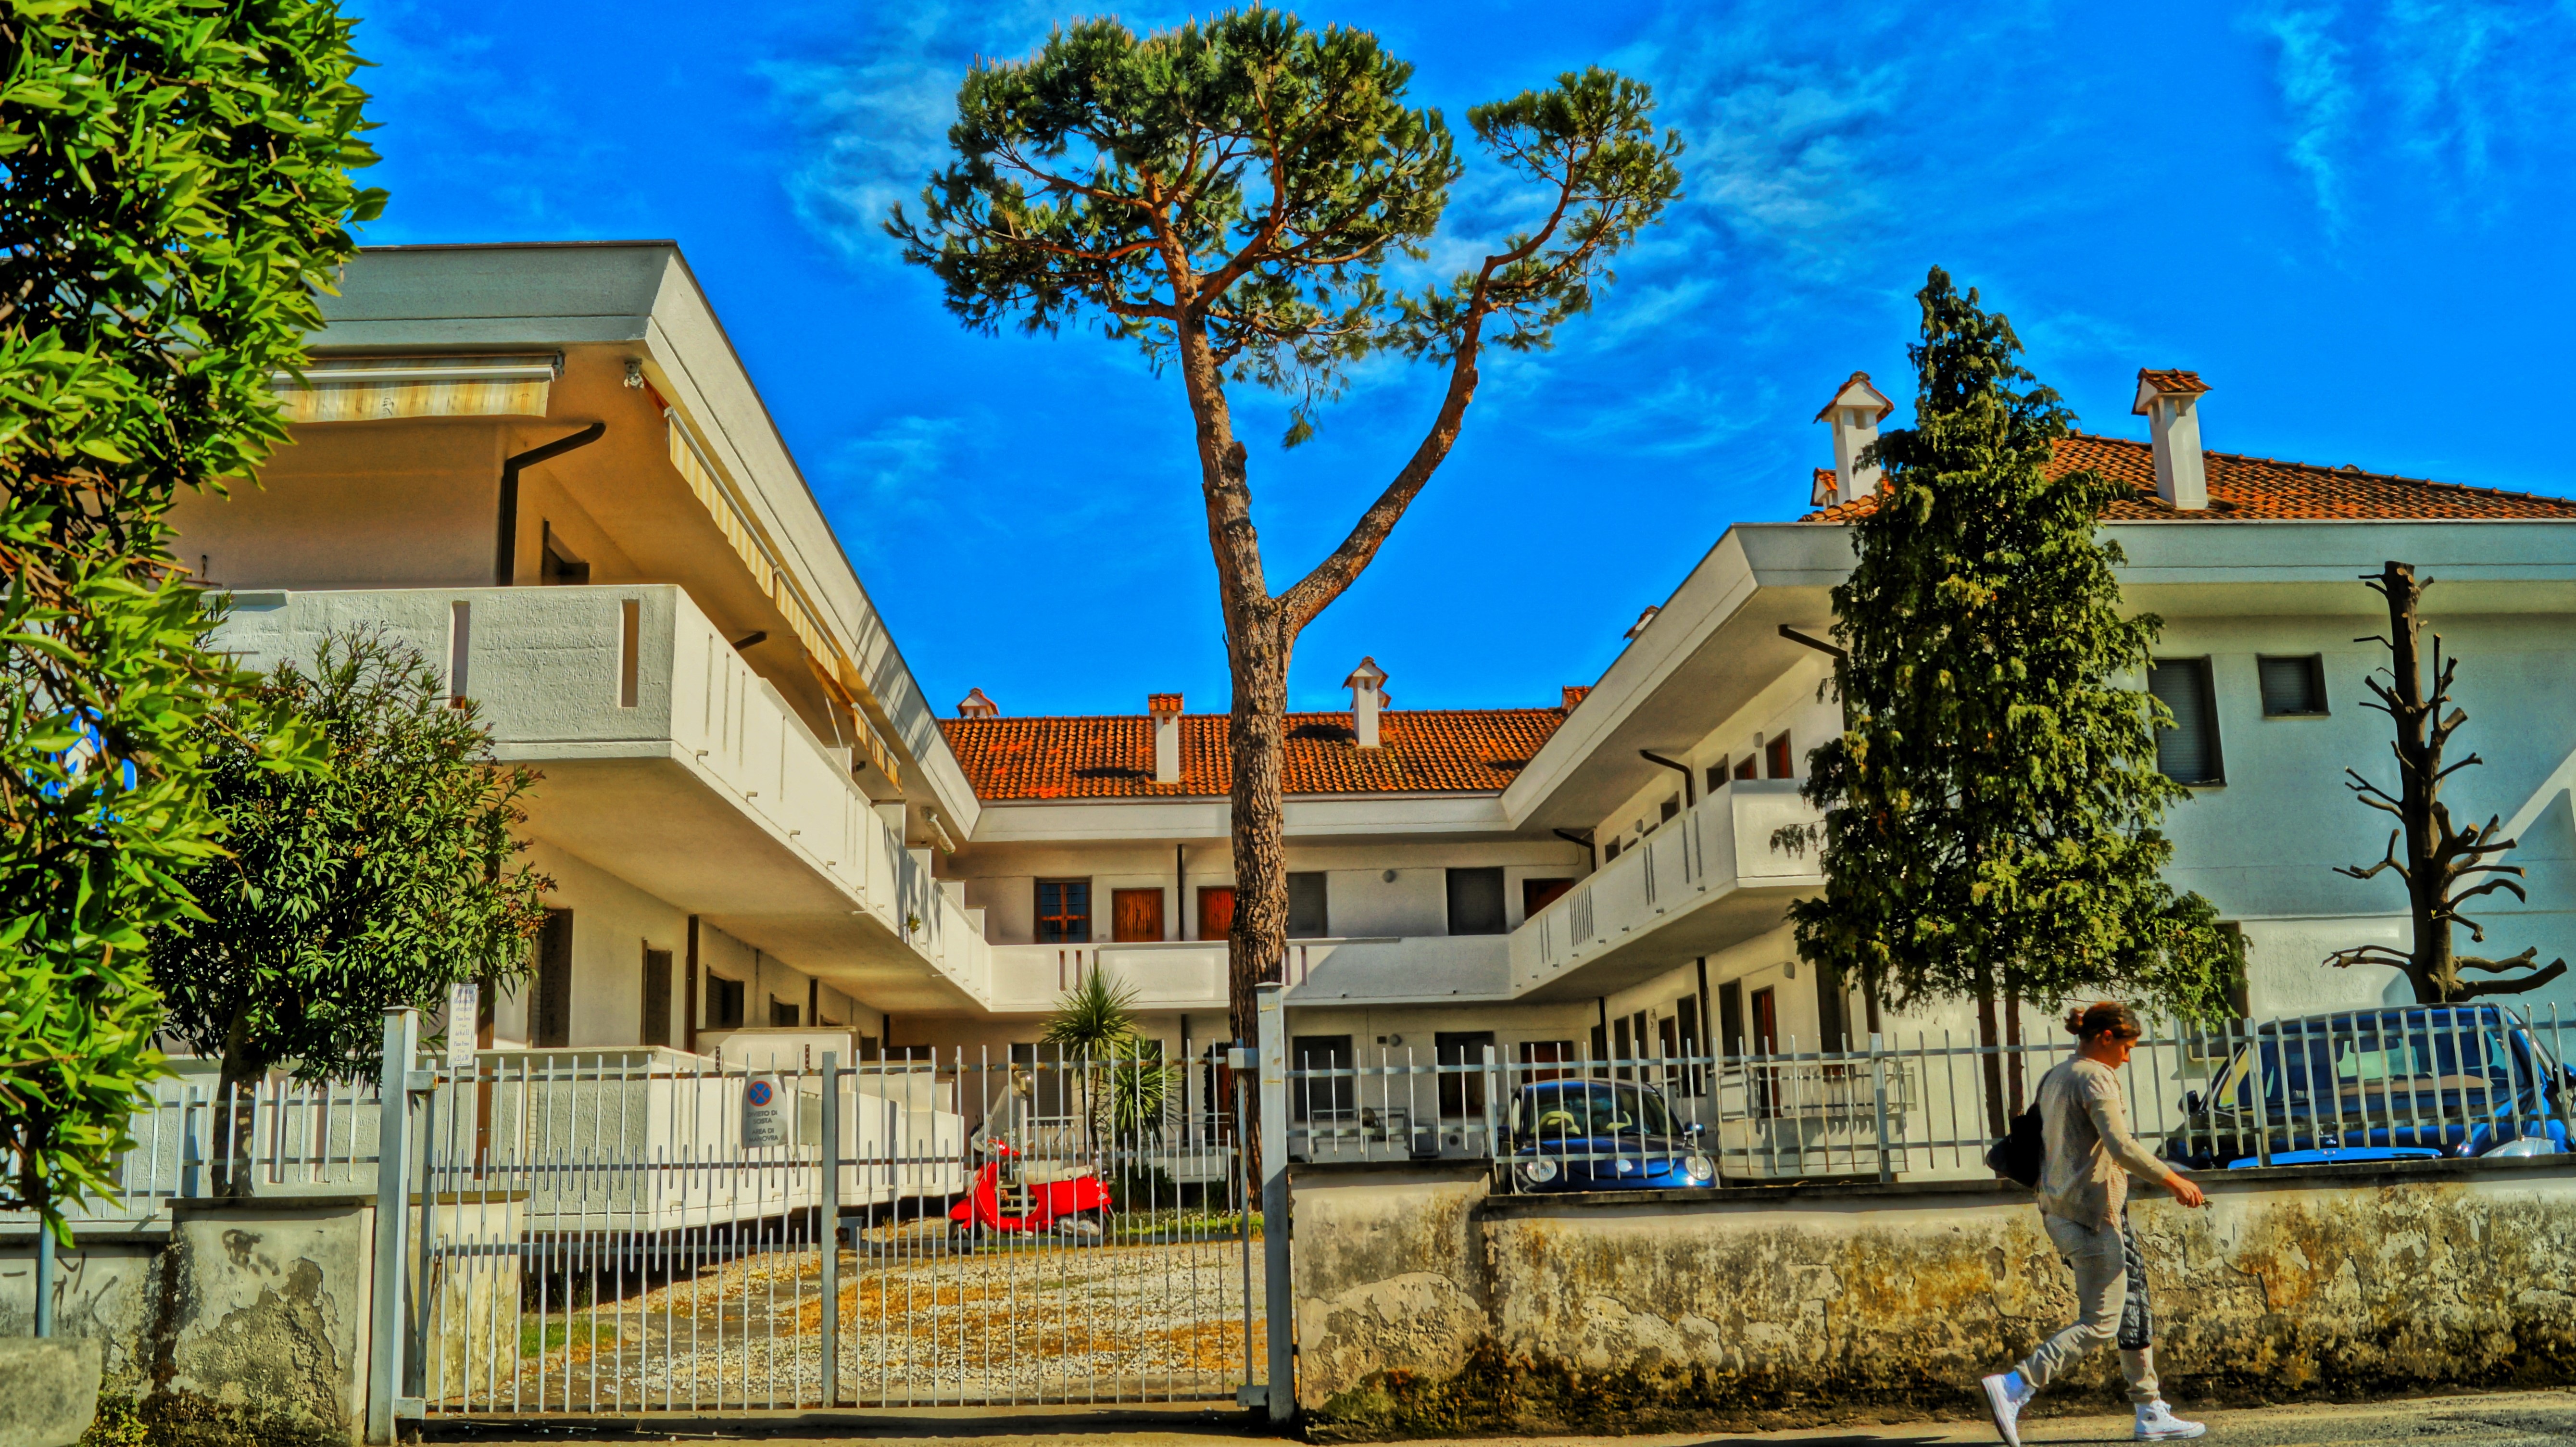
tree, architecture, sky, sun, villa, mansion, house, building, city, home, vacation, construction, italy, facade, property, apartment, resort, windows, houses, balconies, estate, palazzo, condominium, neighbourhood, real estate, marina di massa, terraces, building construction, residential area